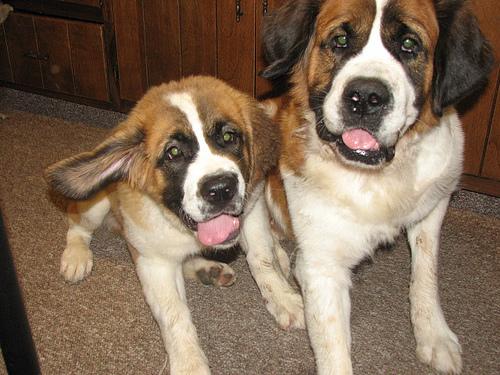
Breed: saint bernard